Churches in Colchester

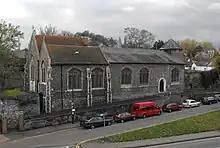
St Giles' Church

Dedicated to Saint Helena, the 14th-century "Chronicle of Colchester" states that the chapel was founded by the saint herself and refounded by Eudo Dapifer in 1076. Most of the present building dates from the 12th and 13th centuries, incorporating Roman brick. Excavations in 1981 and 1984 in Maidenburgh Street, have shown that the Roman stone and brickwork under the north and east walls were part of a theatre. In the 14th century, chantries were established in the chapel, but it was closed in 1539 after the Dissolution of St John's Abbey and it went into secular use. It became a house, a school, a library, a Quaker meeting-house and a warehouse. In the 1880s, the Round family who owned the castle, had the chapel restored by William Butterfield. After use as a clergy meeting-room and a parish hall, it was used by the Castle Museum as a store. Since 2000, it has again been used as a place of worship by the Eastern Orthodox Parish of St Helen.